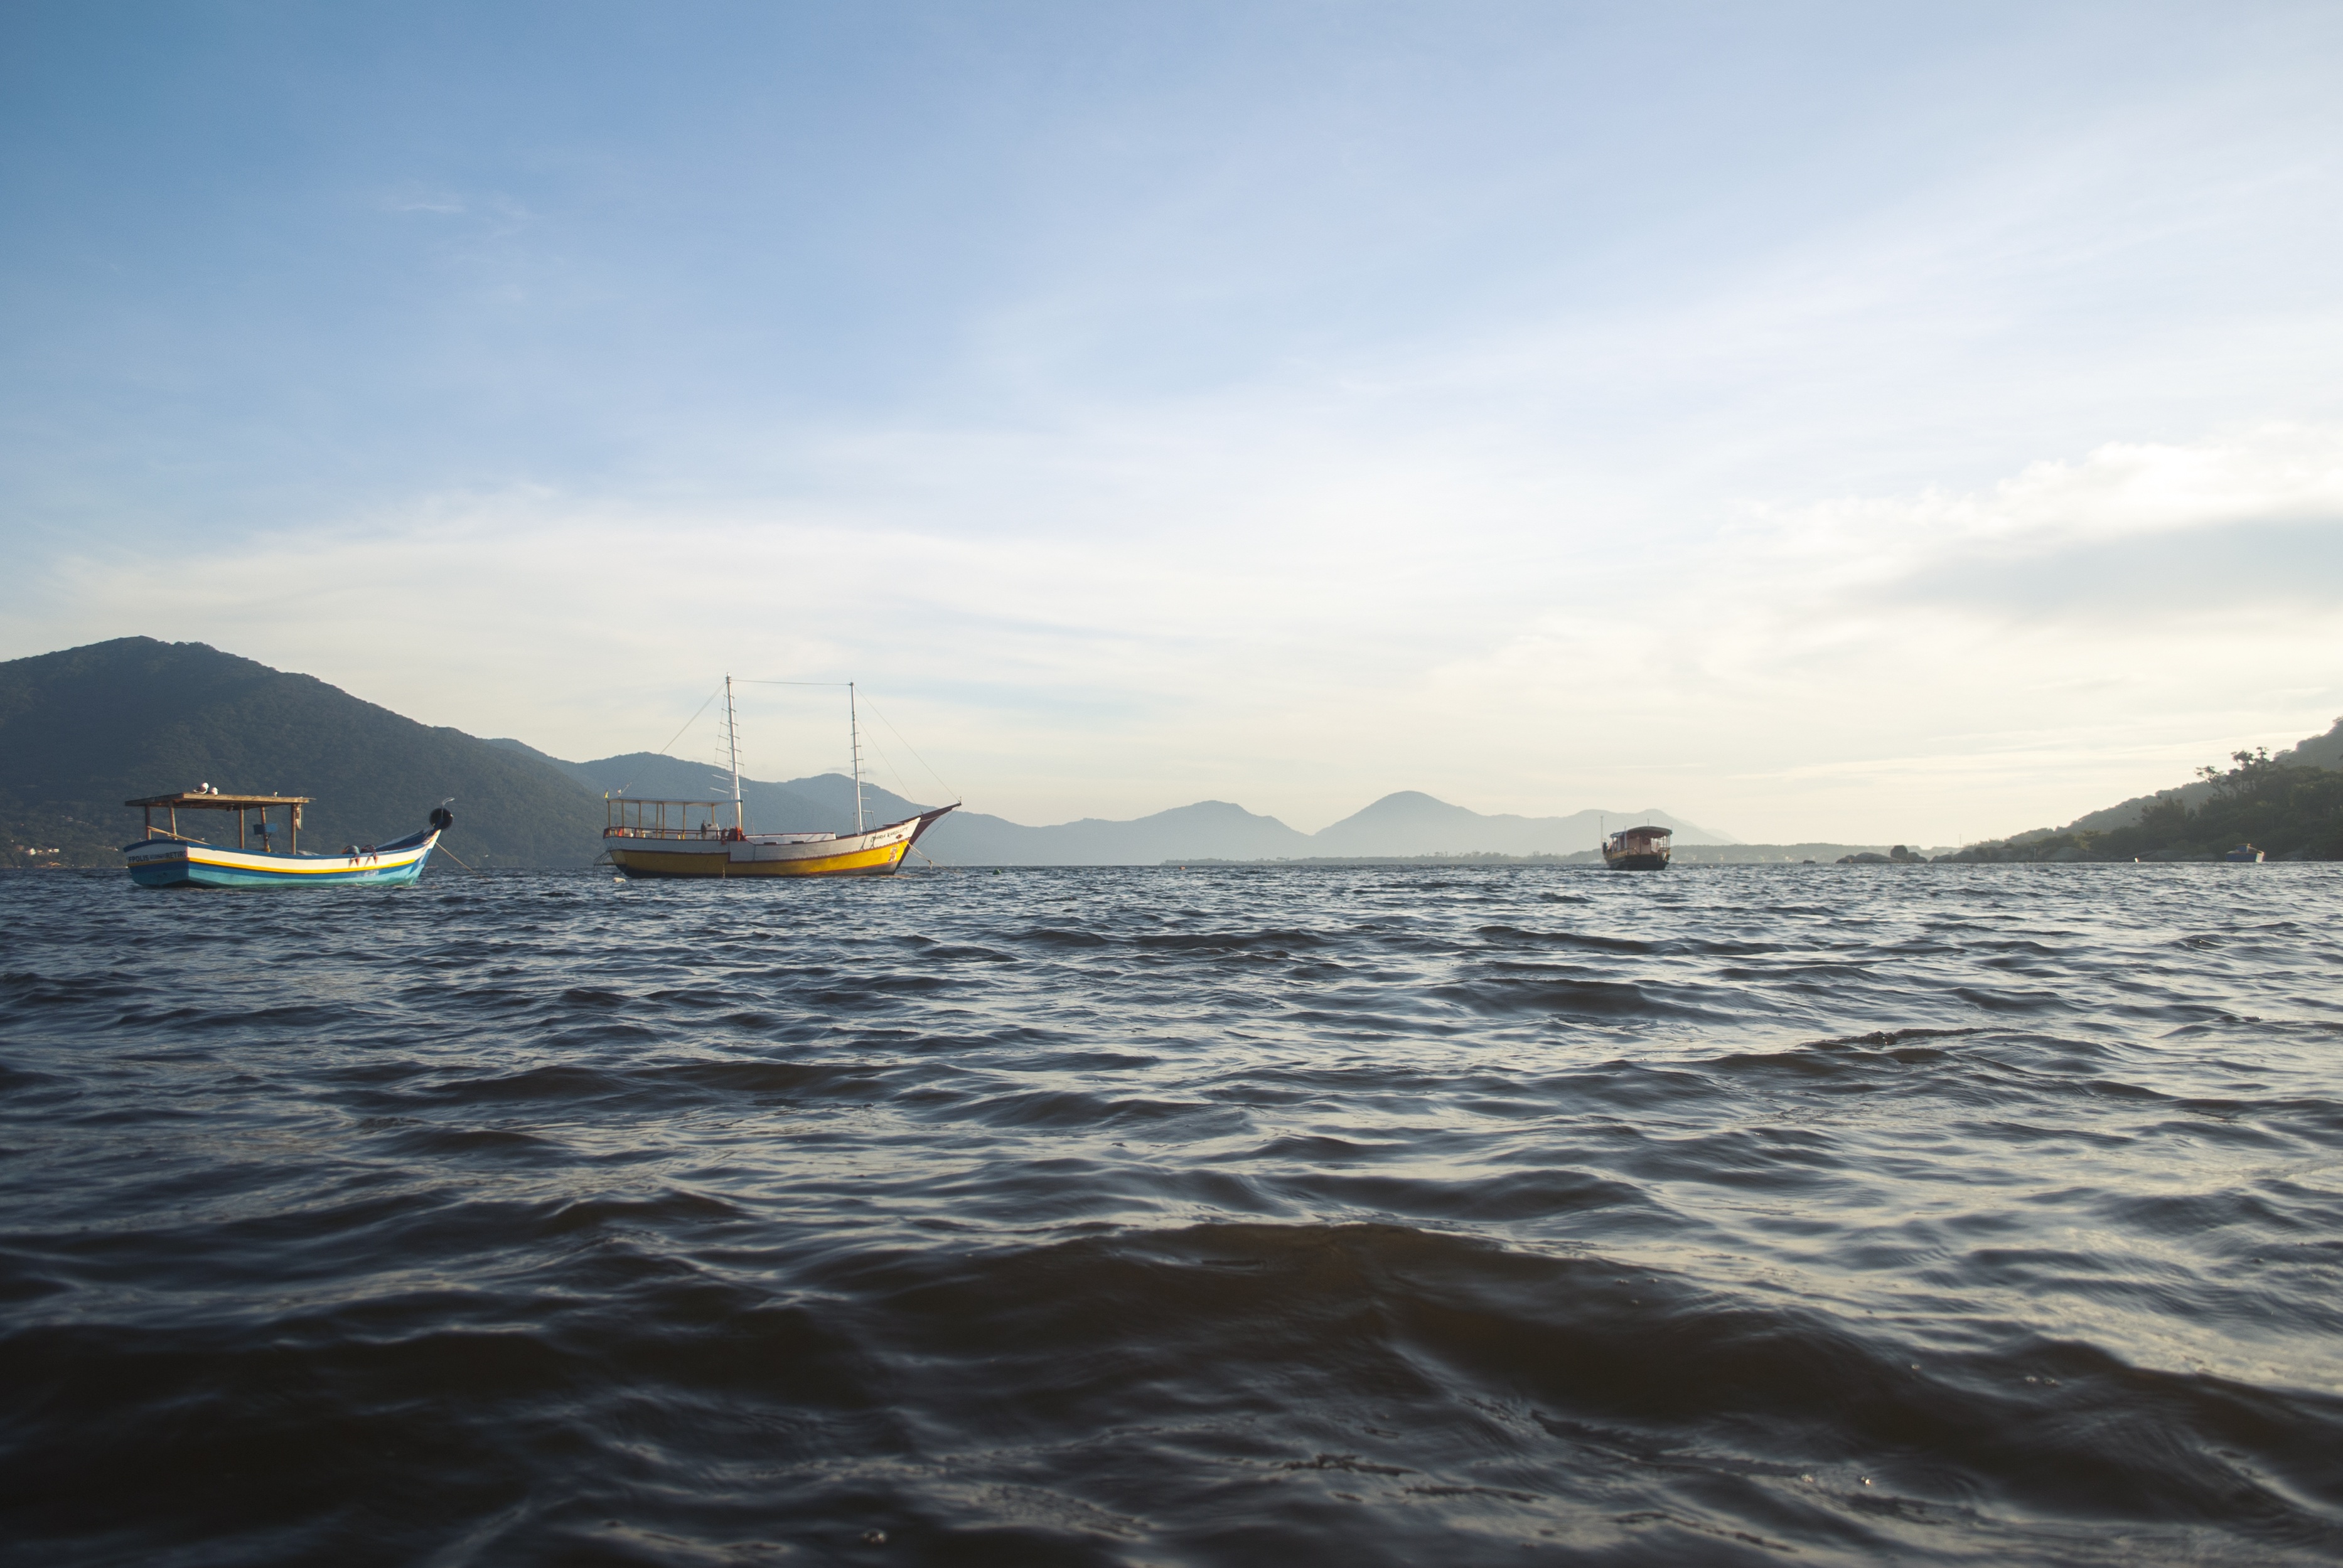
beach, landscape, sea, coast, water, nature, ocean, horizon, sky, boat, wave, summer, panoramic, vehicle, tropical, sailing, america, lagoon, bay, island, landmark, blue, tourism, kayak, santa, south, turquoise, boating, brasil, sc, florianopolis, floripa, brazil, catarina, watercraft, fishing vessel, preserved, incredible